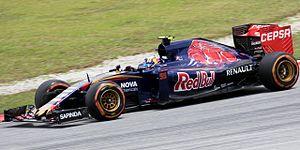
Carlos Sainz Vázquez de Castro, dit Carlos Sainz Jr., est un pilote de course automobile espagnol né le 1ᵉʳ septembre 1994 à Madrid et fils du champion du monde de rallye Carlos Sainz. Ancien membre de la Red Bull Junior Team, il fait ses débuts en Formule 1 en 2015 avec la Scuderia Toro Rosso. Il pilote pour Renault lors du championnat 2018 puis est engagé par McLaren Racing pour la saison 2019. Il obtient son premier podium à son 101ᵉ départ, le 17 novembre 2019 en se classant troisième au Brésil.